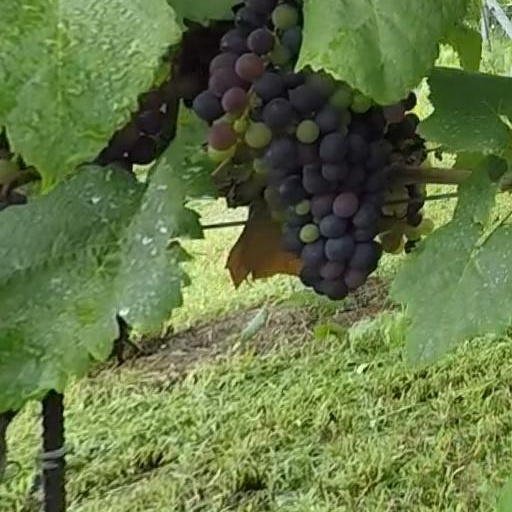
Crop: grape